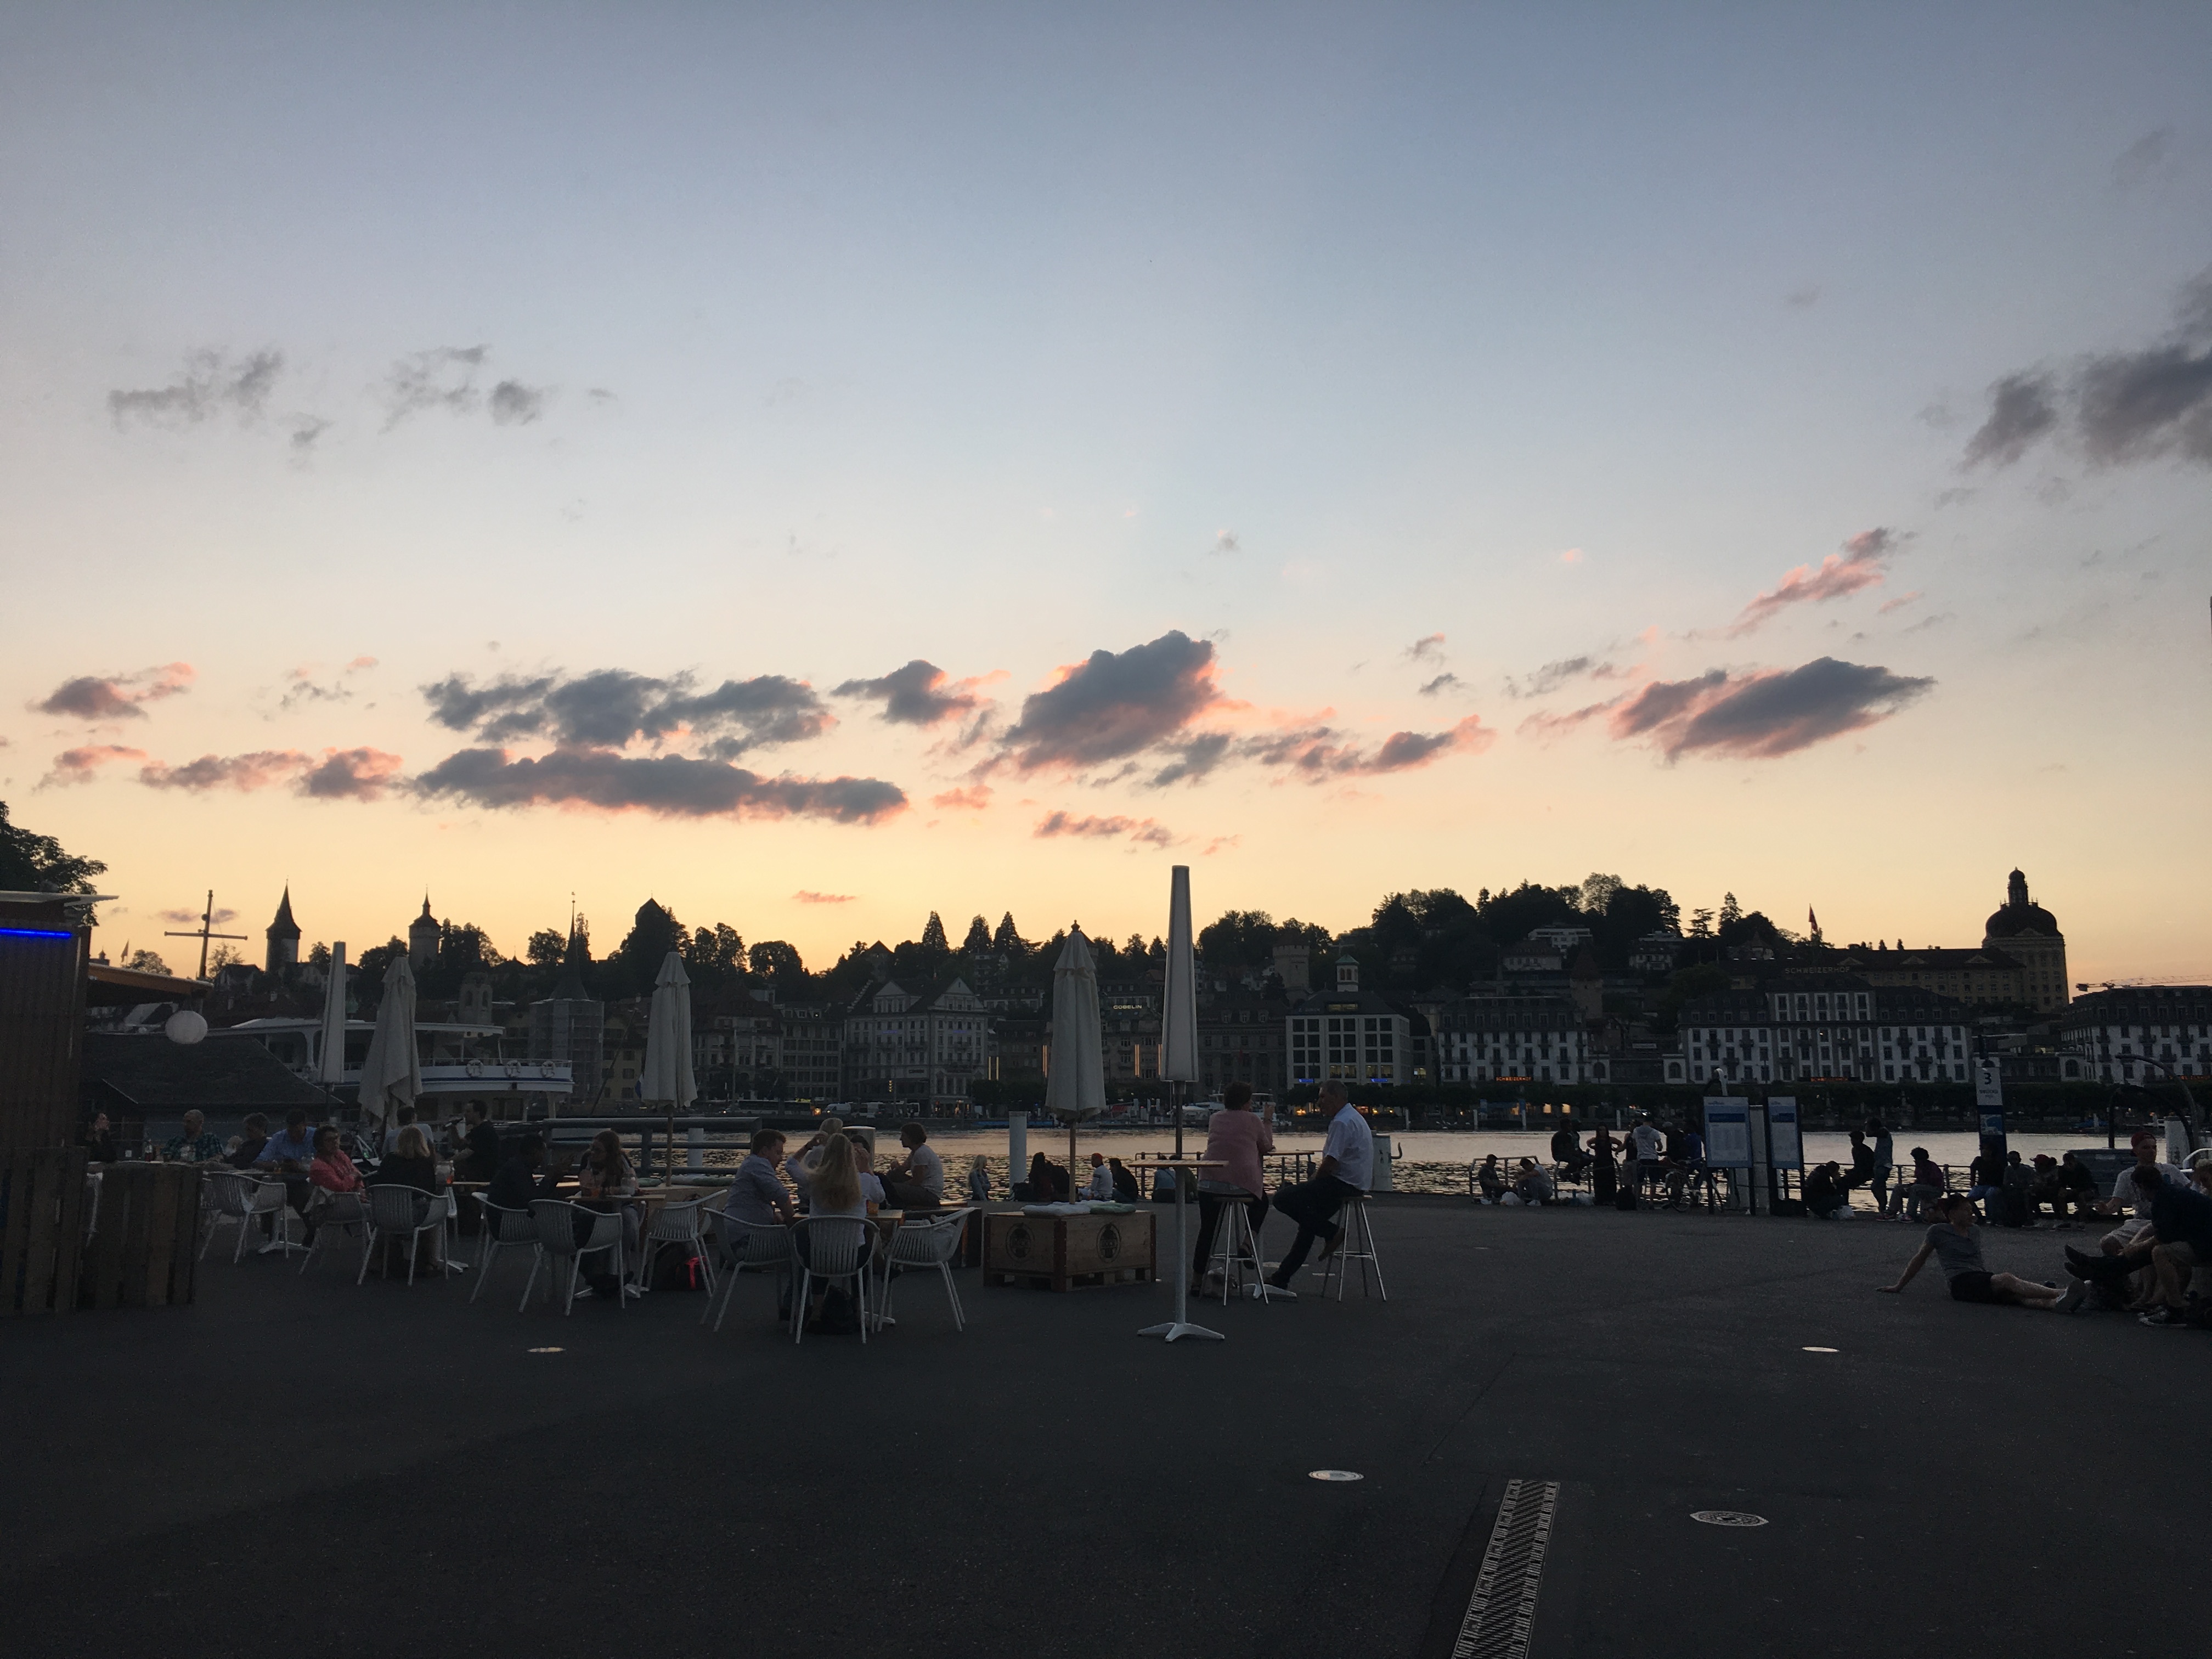
horizon, cloud, sky, sunrise, sunset, skyline, morning, dawn, city, cityscape, dusk, evening, human settlement, atmosphere of earth